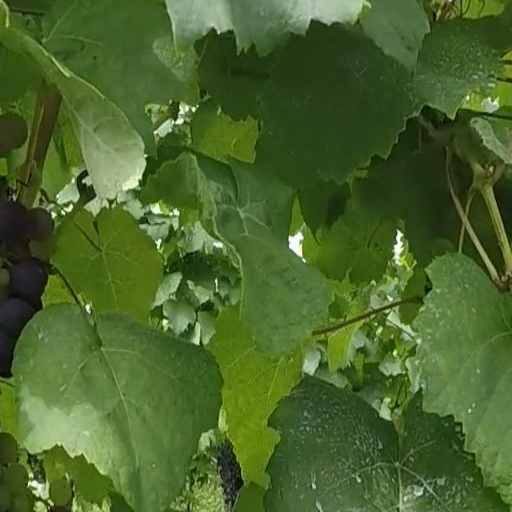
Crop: grape